Lawrence Gray

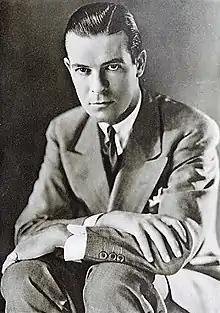
Gray in 1933

Born on July 27, 1898, in San Francisco, Gray attended schools there and worked in Standard Oil Company's export department. He served during World War I in the U.S. Navy and became an ensign. After the war, he was production manager at the Lasky Studios, but later became an extra in crowd scenes and such, and liking the work, decided on a film career. He appeared in over 40 films between 1925 and 1936, although many were B movies.